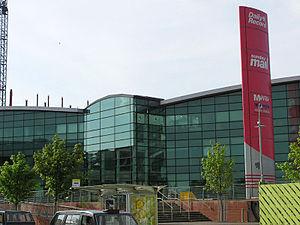
Le Daily Record est un journal écossais de format tabloïd basé à Glasgow. Il a été le journal le plus vendu d'Écosse pendant plusieurs années avec des ventes estimées à 308 454 en juillet 2009. Les ventes actuelles sont inférieures aux ventes record du journal qui s'élèvent à 743 000 unités en 1983 lorsque le journal a atteint le deuxième plus haut rang de saturation du marché national dans le monde.